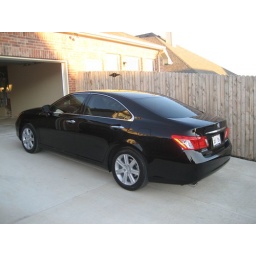
Having a black car with black interior in Dallas, TX.... tinting was a MUST